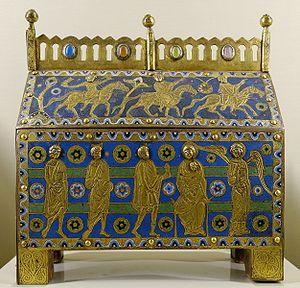
Châsse représentant l chevauchée et l'adoration des Mages. Cuivre champlevé, gravé, ciselé, émaillé et doré, Limoges, vers 1200.
On appelle traditionnellement Rois mages les visiteurs qui figurent dans un épisode de l'Évangile selon Matthieu, lesquels, ayant appris la naissance de Jésus, viennent « de l'Orient » guidés par une étoile pour rendre hommage « au roi des Juifs » et lui apporter à Bethléem des présents d’une grande richesse symbolique : or, myrrhe et encens.